Bruno Gissoni

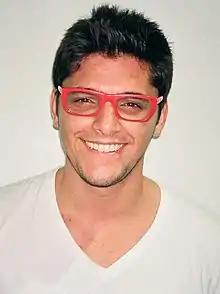
Gissoni in 2011

Born in Rio de Janeiro, Bruno lived for eight years in Los Angeles, United States. In Los Angeles he attended Venice High School. Back in Brazil, he played professional soccer for São Paulo FC and Nova Iguaçu Futebol Clube.